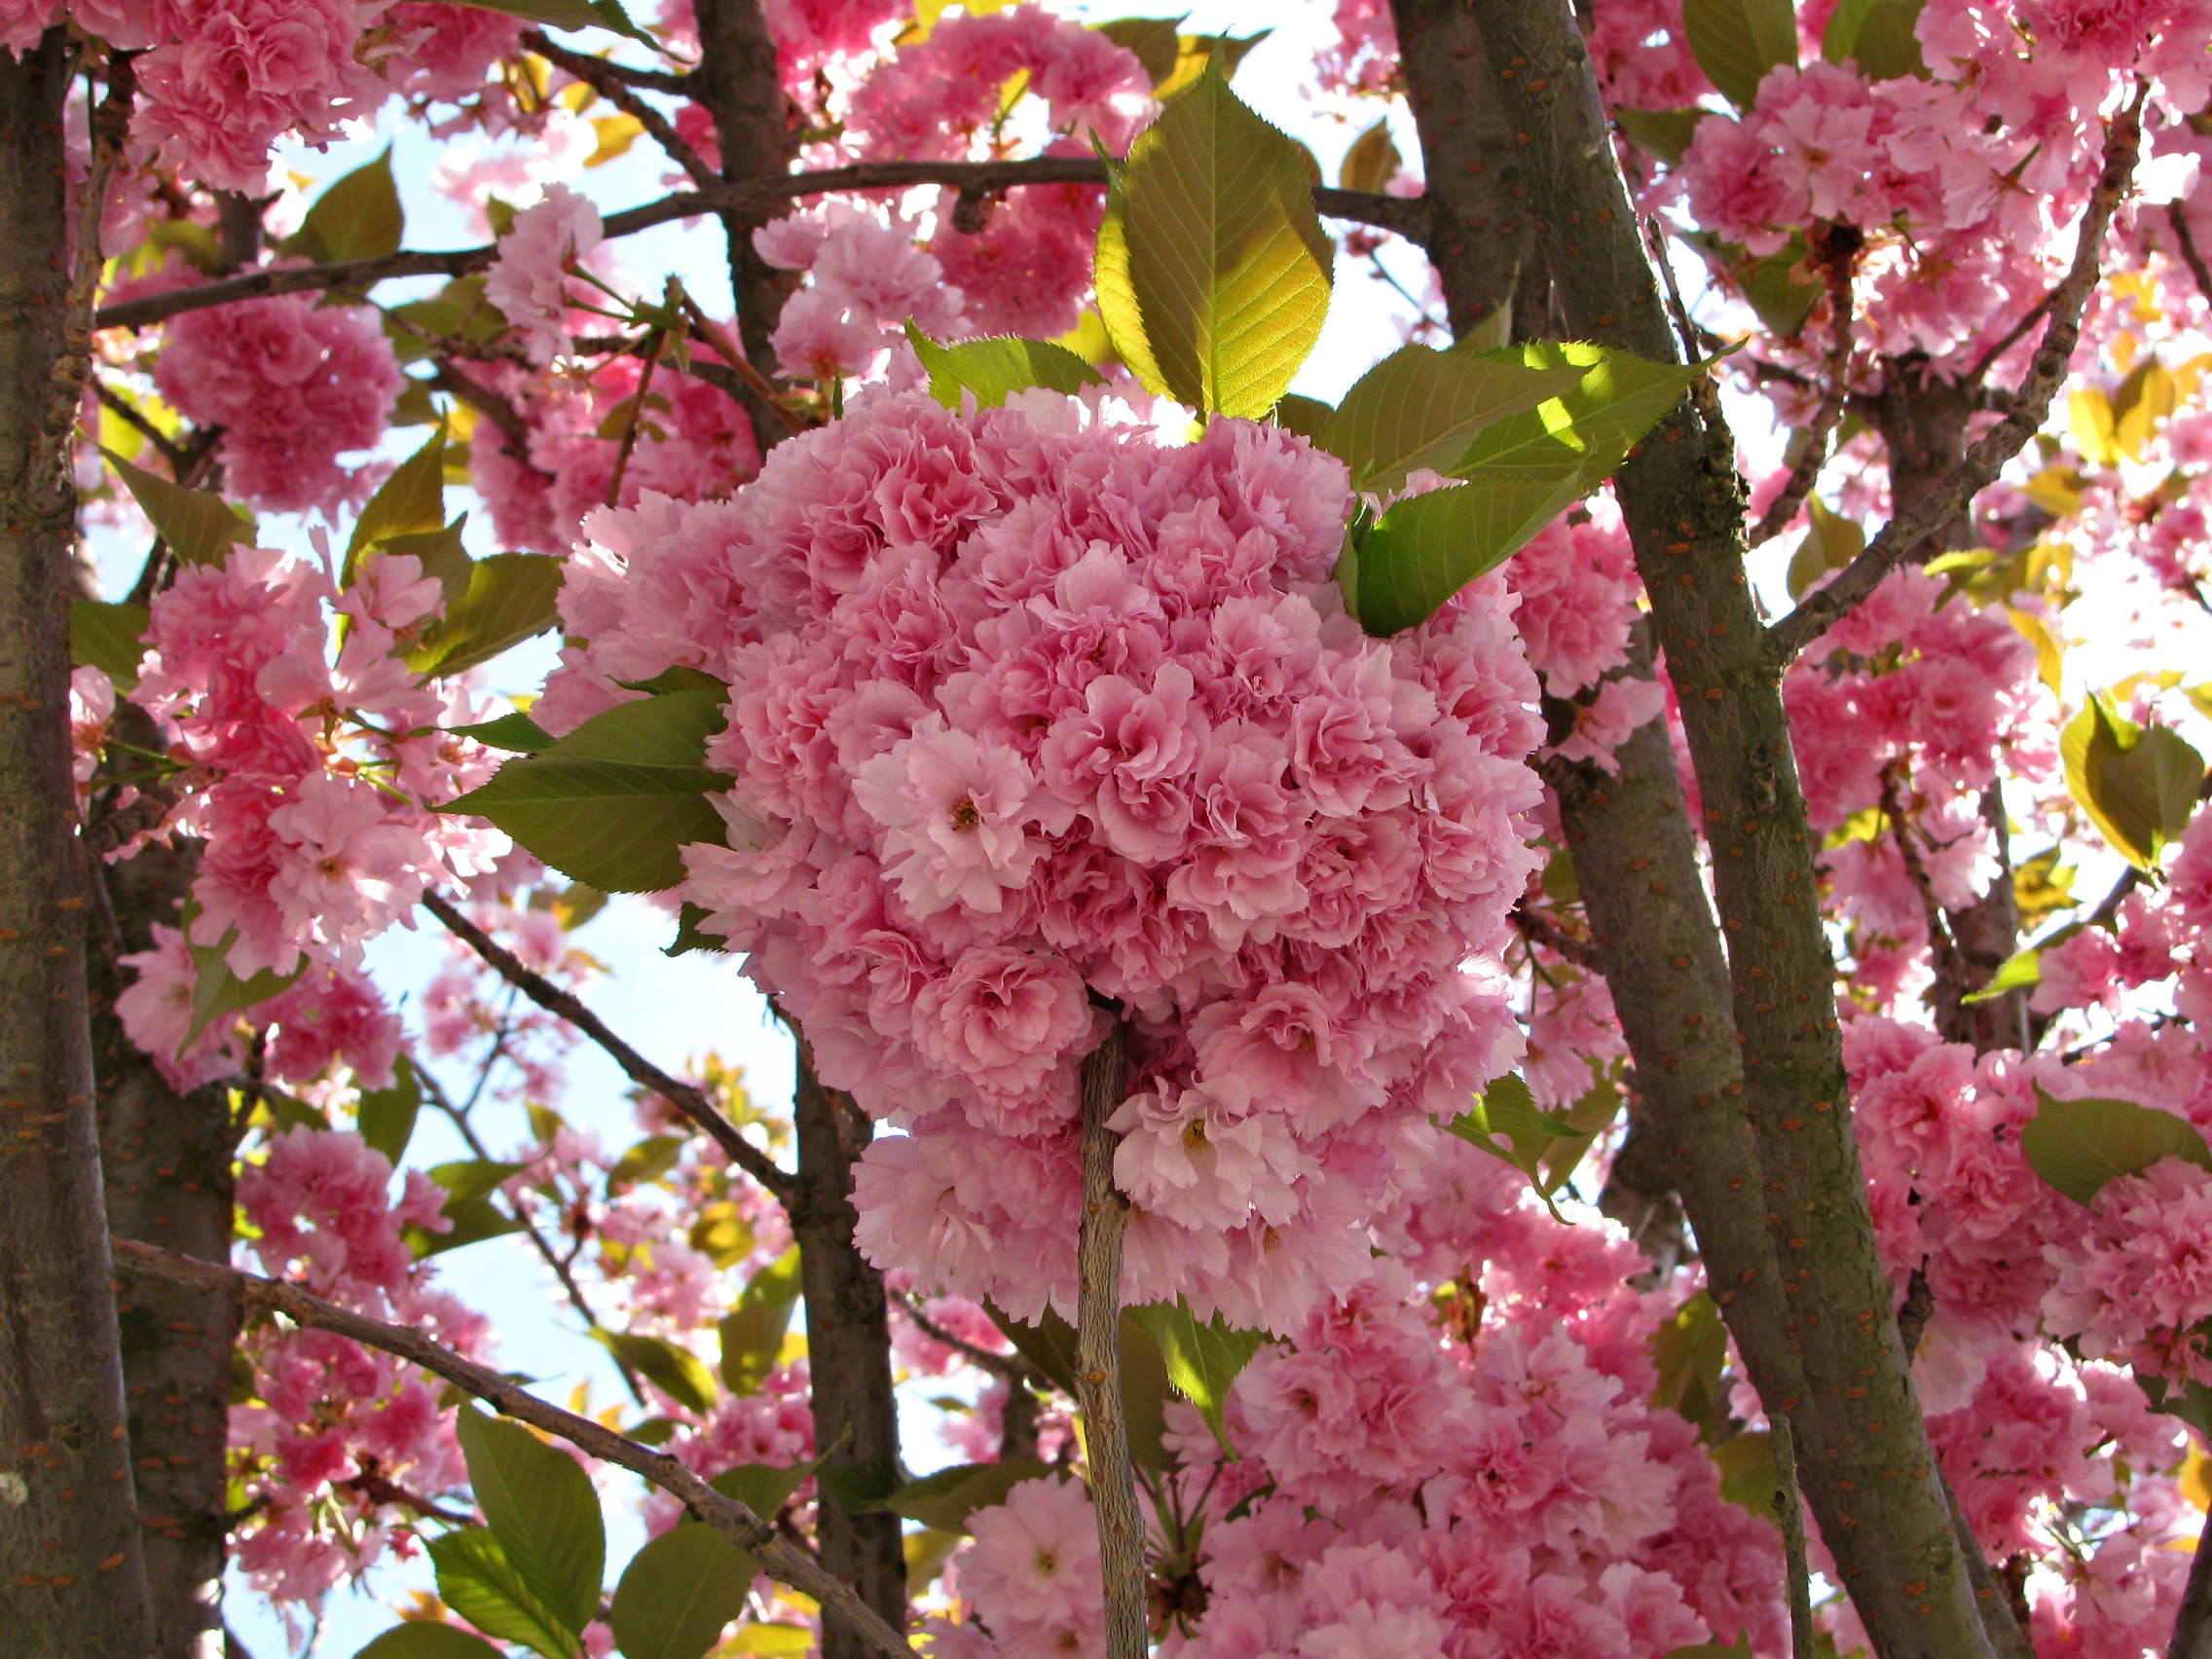
tree, nature, branch, blossom, plant, flower, food, spring, produce, colorful, pink, cherry blossom, colors, shrub, blossoms, cherry, flowering plant, land plant